Battle of Dumlupınar

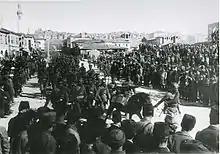
Turkish troops marching in the Ulus Square, Ankara on 15 August 1922.

The Turkish plan was to launch converging attacks with the 1st and 2nd Armies against the Greek positions around Kara Hisâr. The First Army would attack northwards, on the Greek positions southwest of Kara Hisâr, held by the Greek A' Corps. The V Cavalry Corps would assist the First Army by infiltrating through less guarded Greek positions in Kirka valley, and coming behind the Greek front lines. The Second Army would attack westwards, on the Greek positions north of Kara Hisâr.